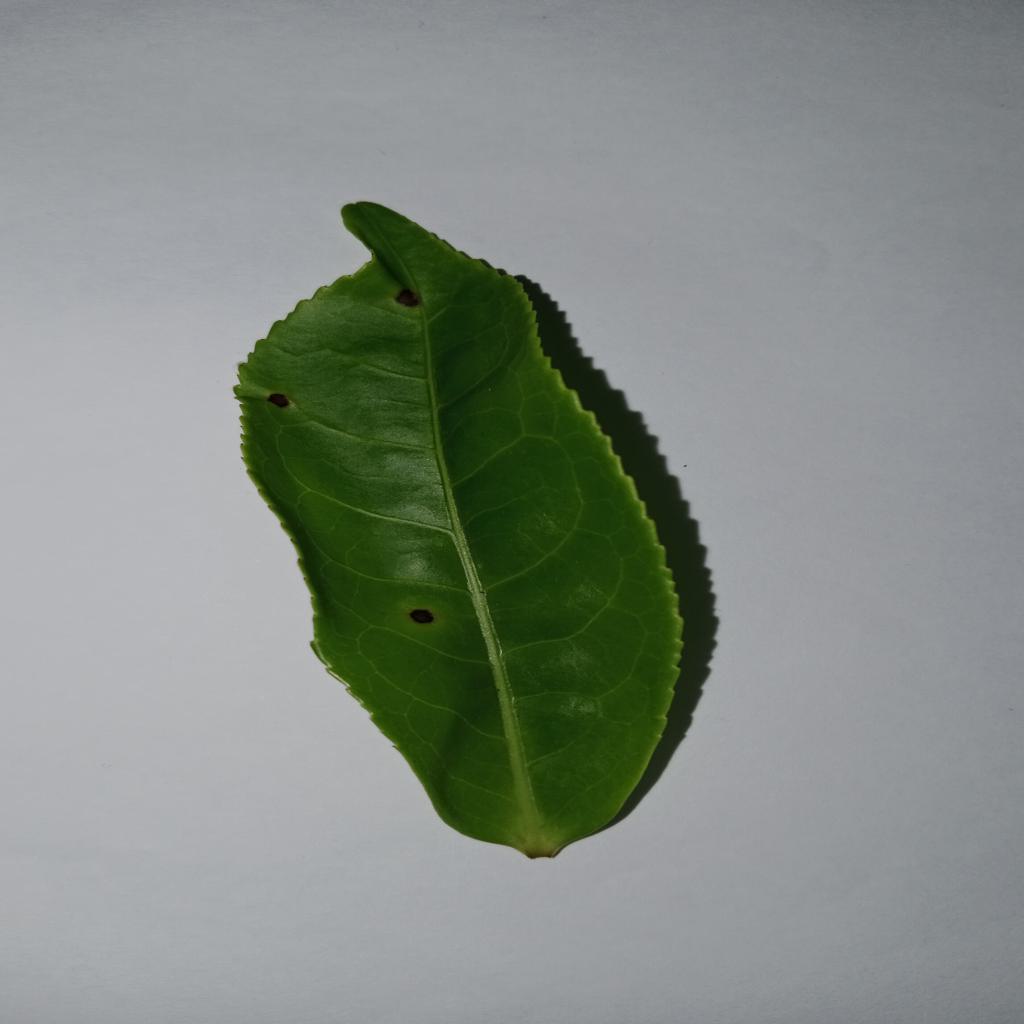
Label: Tea red scab